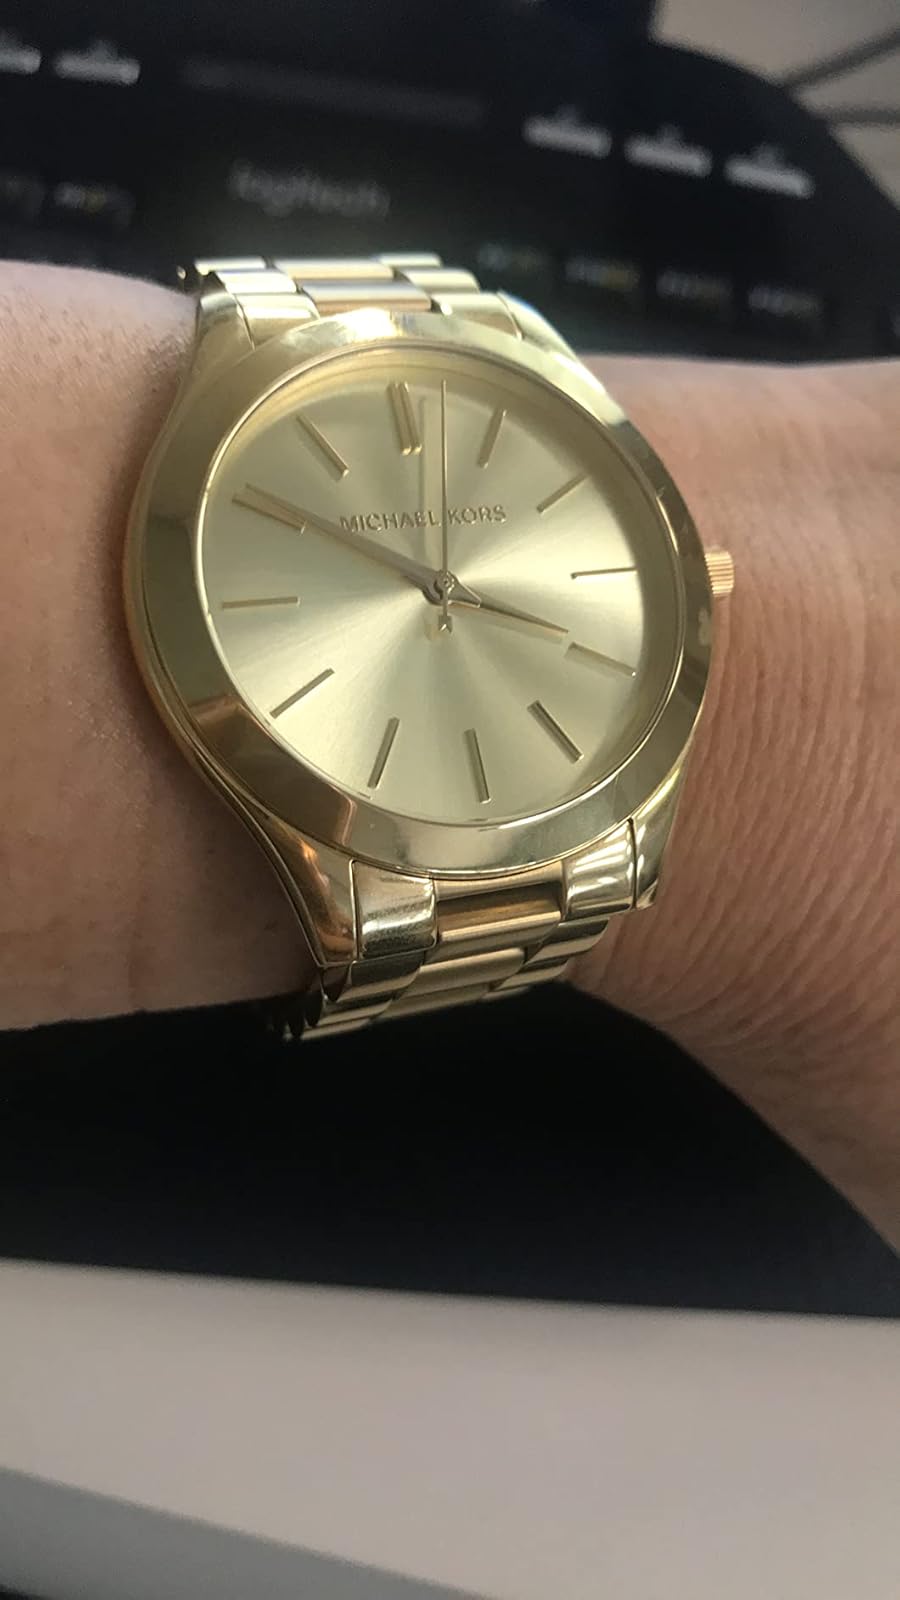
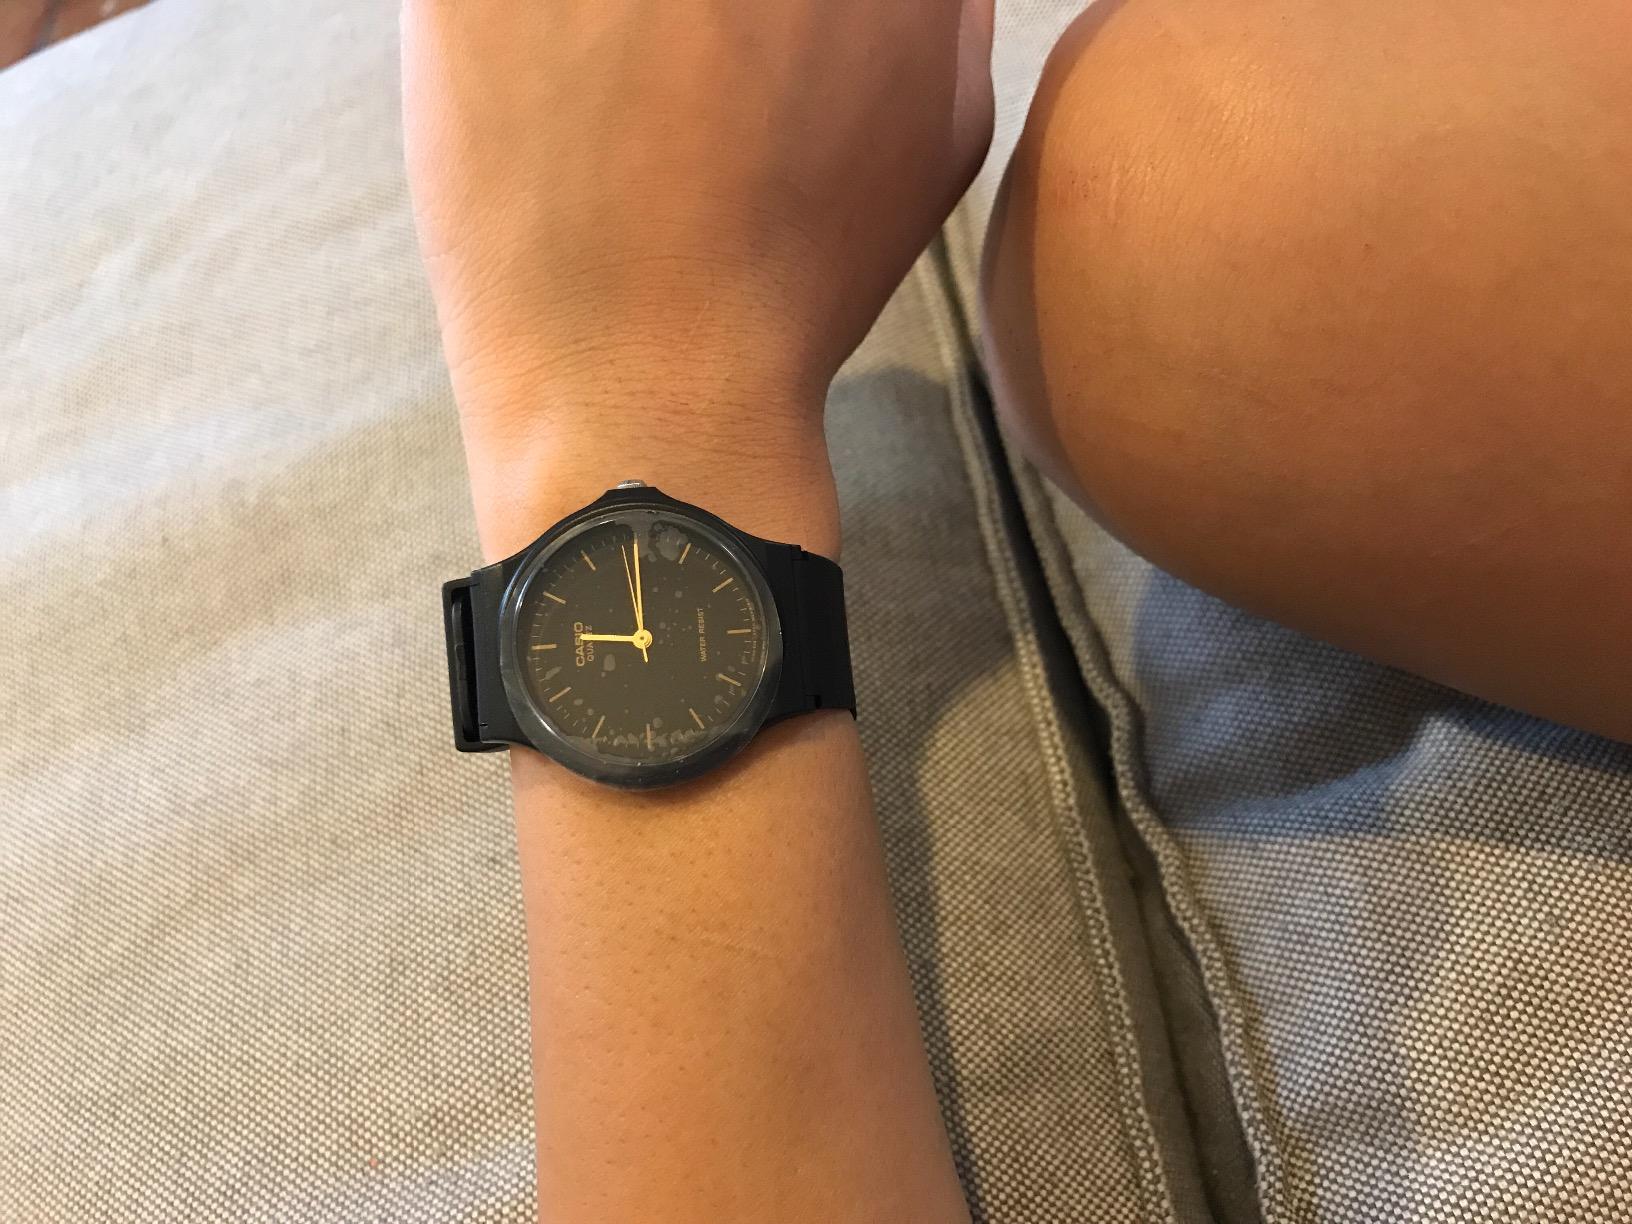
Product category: accessories_watch
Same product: no